Victoria Harbour (British Columbia)

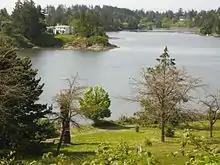
Portage Inlet as seen from the Galloping Goose Trail, May 2007

The Middle Harbour is entered between Shoal Point on the Victoria side and Colville Island on the Esquimalt side. It extends east to the Inner Harbour. The Victoria Canadian Coast Guard station lies on Shoal Point. The fisherman's wharf docks are in the Middle Harbour.